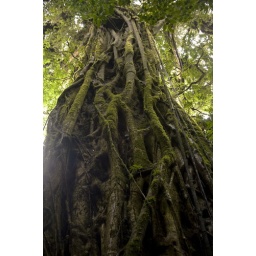
Strangler fig in Monteverde cloud forest